Supportasse

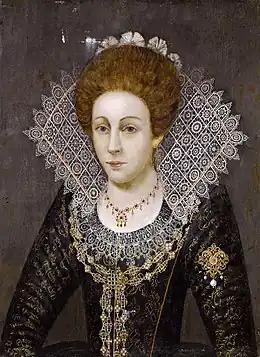
A red supportasse is visible beneath this stiffened lace collar. Follower of Robert Peake the Elder, "Portrait of a Lady".

A supportasse or underpropper is a stiffened support for a ruff or collar. Essential items of courtly fashion in the late 16th and early 17th centuries, supportasses are sometimes called piccadills (picadils, pickadills), whisks, rebatos, or portefraise, terms used at different times for both the supporters and the various lace or linen collar styles to which they were attached.